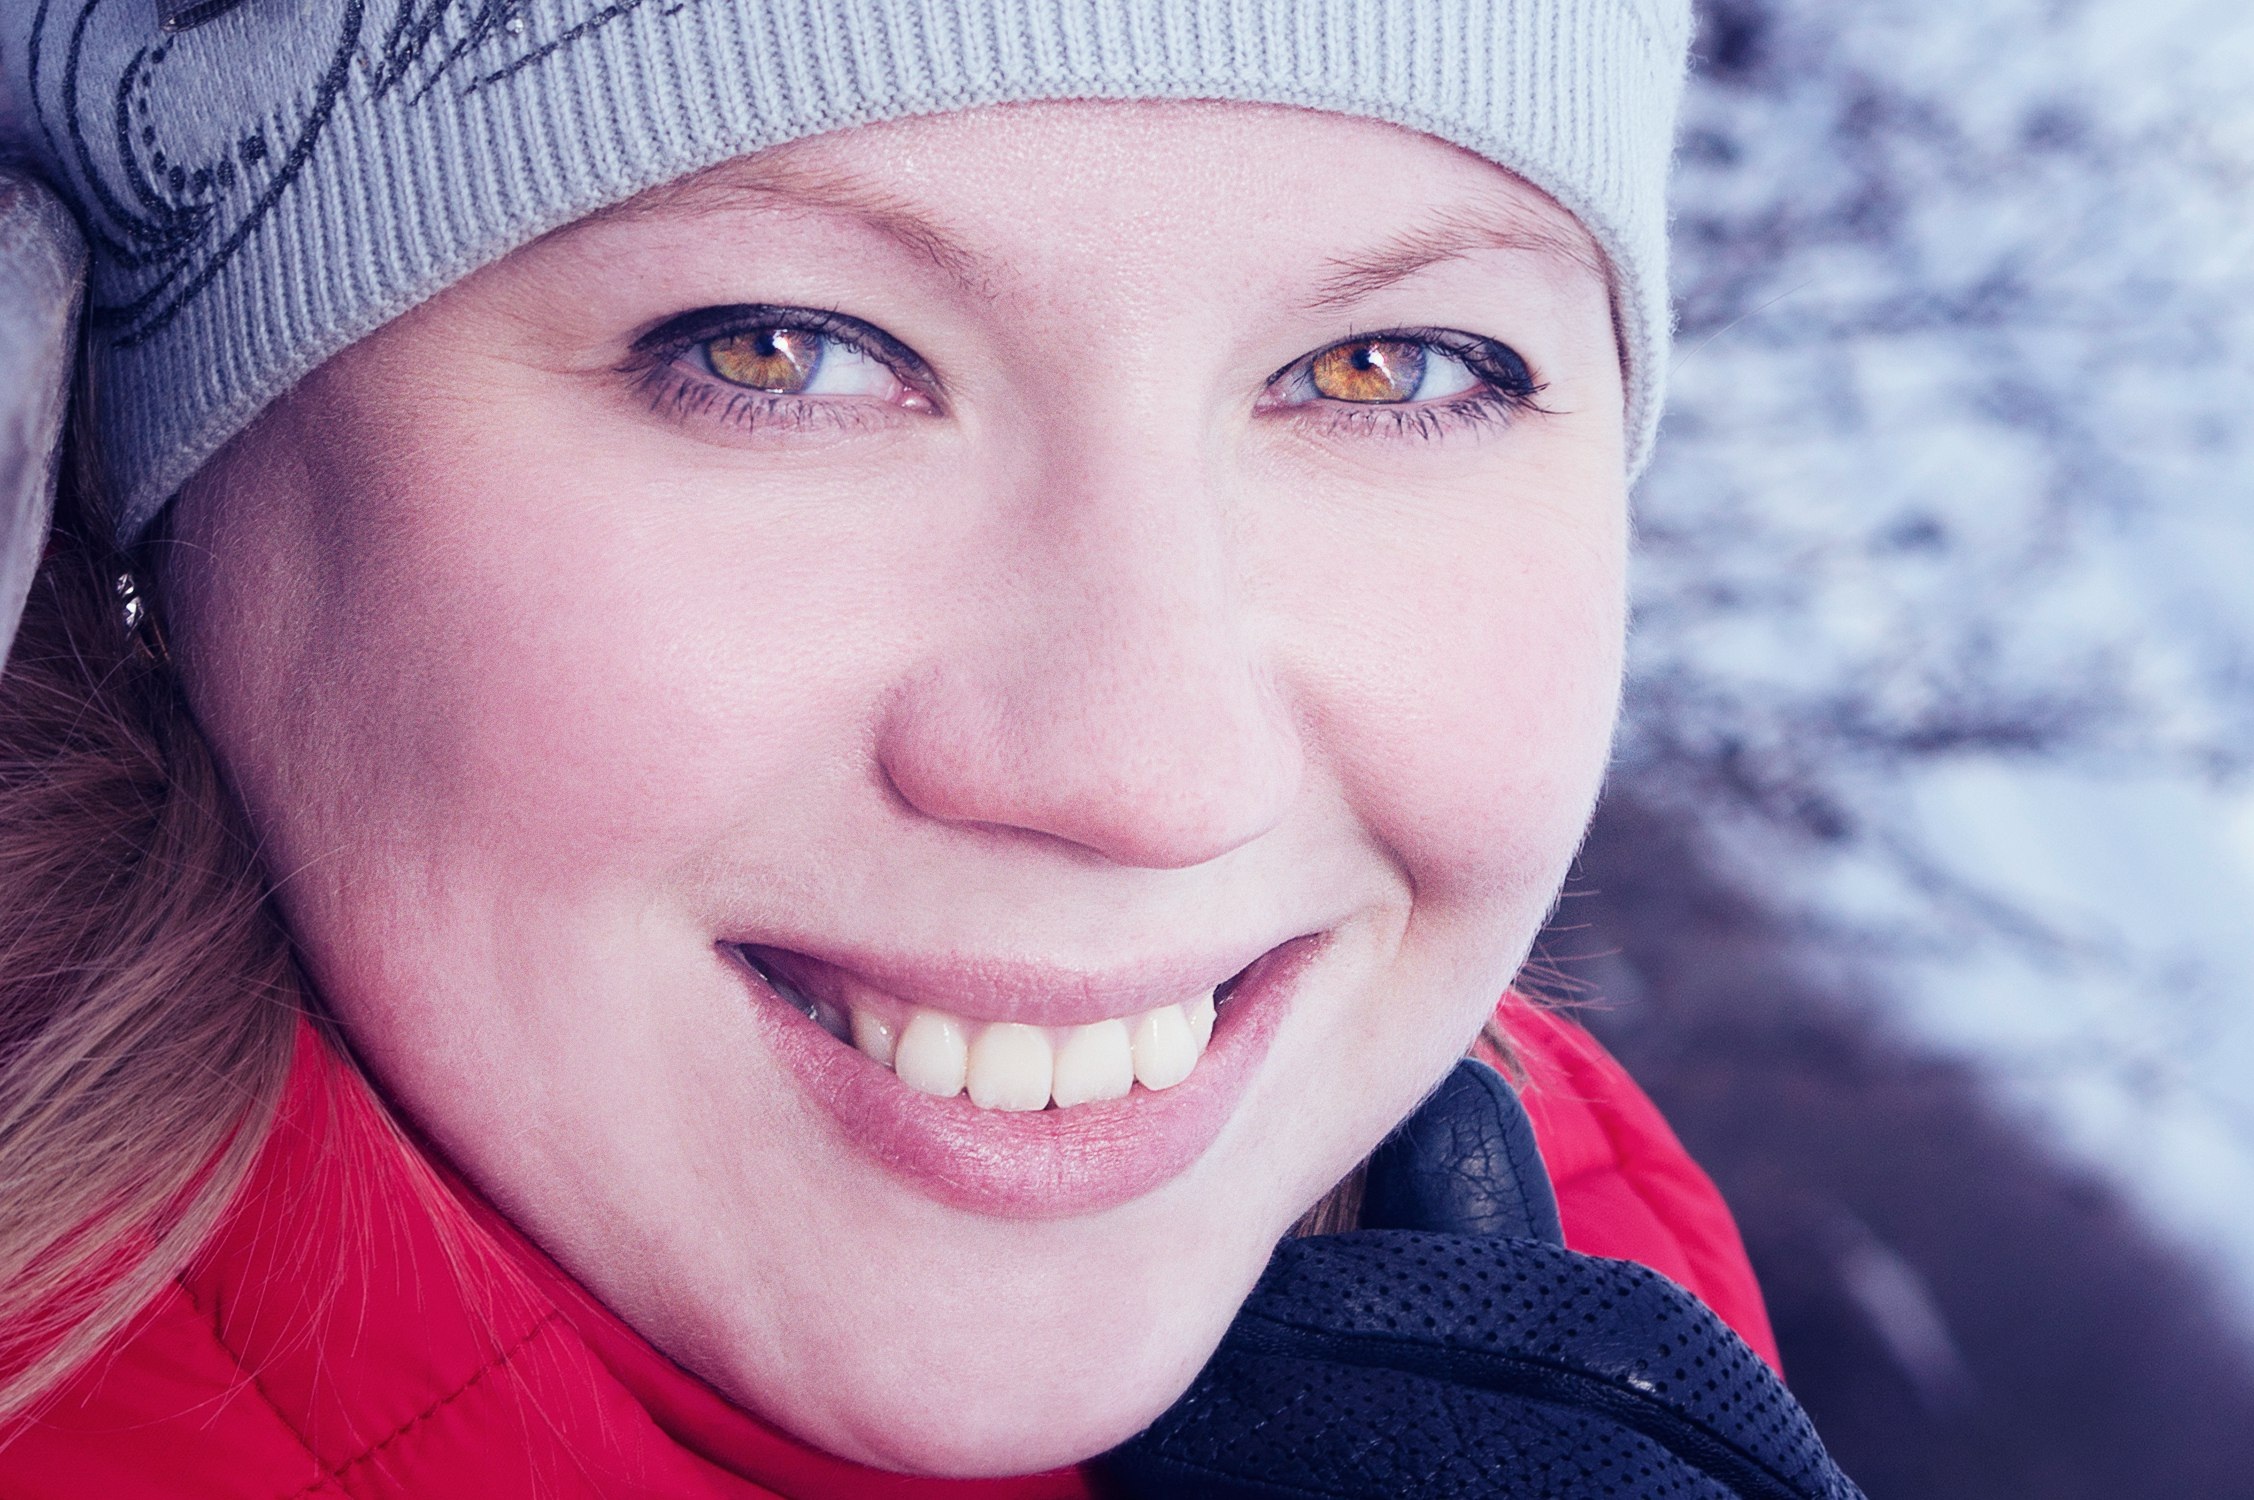
person, winter, girl, photography, portrait, model, red, color, child, blue, lady, pink, facial expression, smile, close up, human body, face, nose, eyes, eye, cap, head, skin, beauty, organ, laughter, coldly, emotion, portrait photography